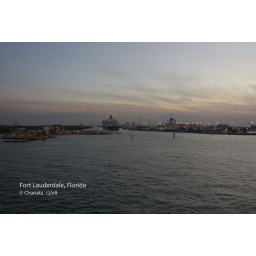
As we were moving out the port, I spotted the Holland America cruise ship following our trail in the evening sky.